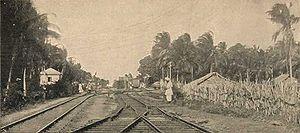
La famine de 1899 au Kenya central est une catastrophe dévastatrice entrée dans l'histoire du Kenya. Elle s'est étendue rapidement à partir de 1898 dans la région centrale du pays, autour du mont Kenya, après plusieurs années successives de précipitations trop faibles. Une invasion de criquets pèlerins, des maladies du bétail qui ont décimé les troupeaux, le besoin croissant en aliments des caravanes de marchands britanniques, swahilis et arabes ont également contribué à la diminution des ressources alimentaires. Avec la famine, survient une épidémie de variole, qui dépeuple des régions entières.